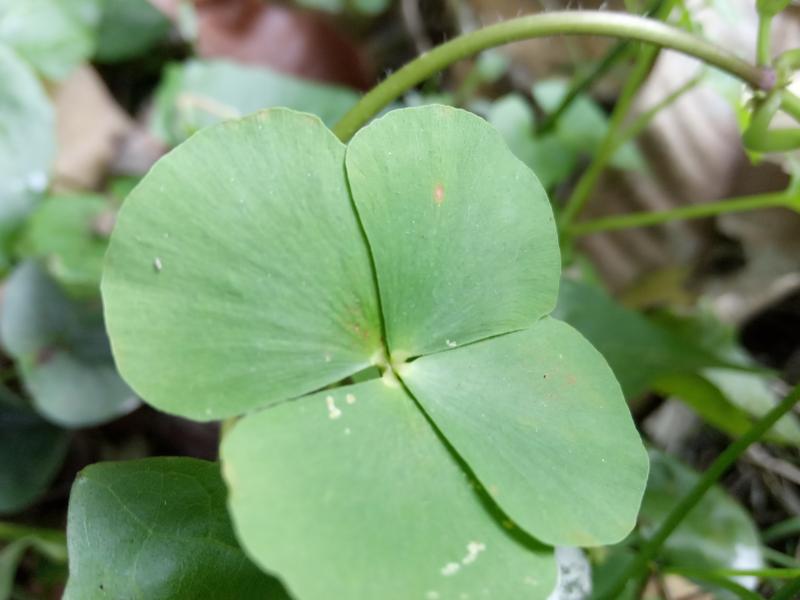
Weed species: Marsilea minuta